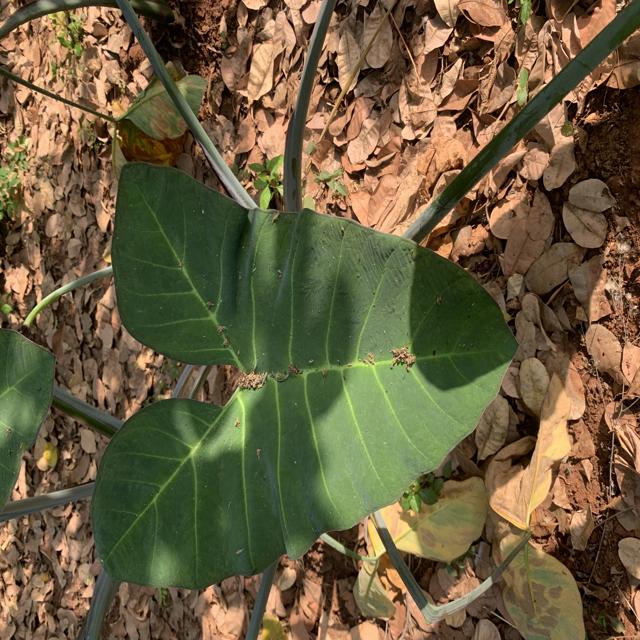
Label: Healthy